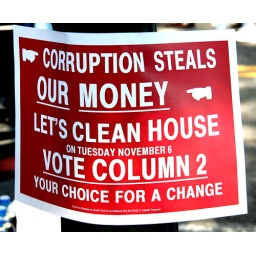
I don't know who's in column two, but these signs made me laugh.